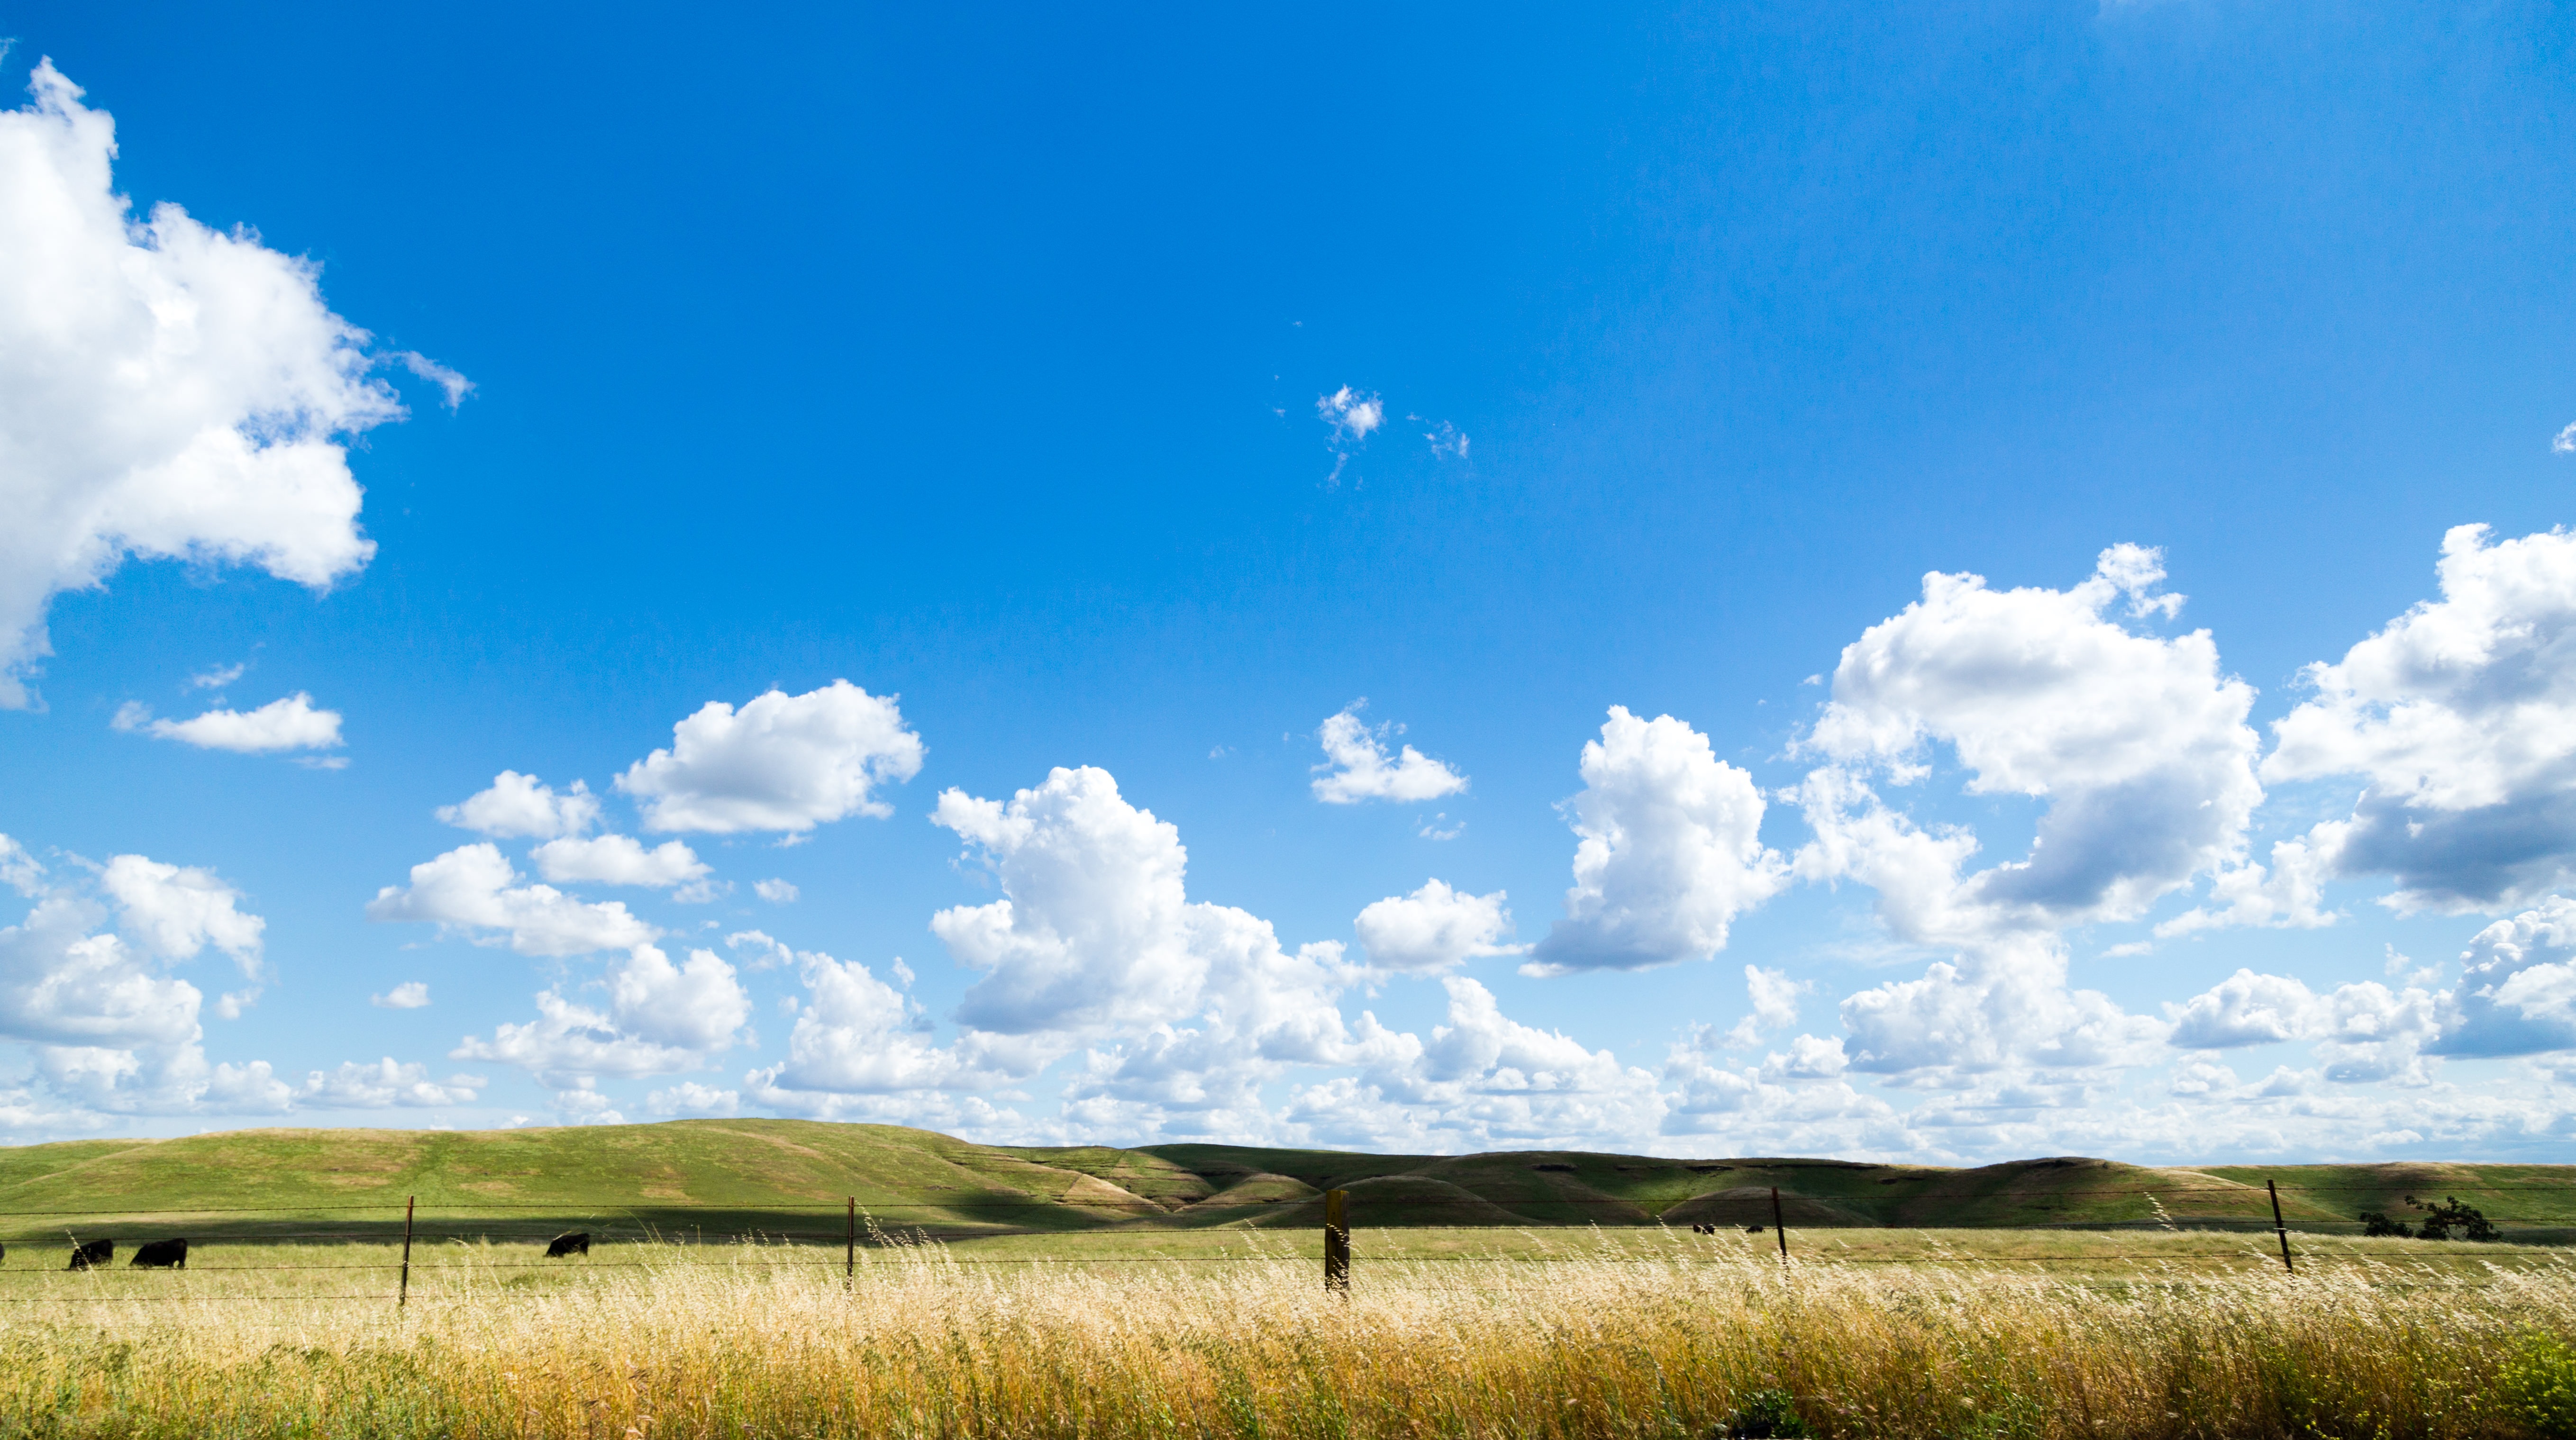
landscape, nature, grass, horizon, fence, cloud, sky, sun, field, farm, meadow, wheat, prairie, countryside, sunlight, cloudy, hill, rural, pasture, agriculture, savanna, plain, wheat field, outdoors, hills, clouds, daylight, grassland, plateau, habitat, ecosystem, steppe, rural area, sunny day, meteorological phenomenon, natural environment, grass family, cropland